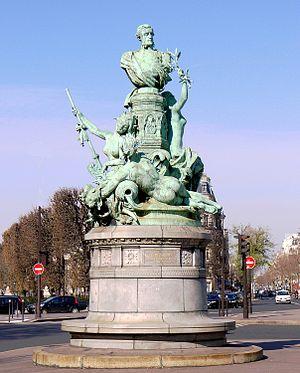
Buste de Francis Garnier - Paris VI.
La place Camille-Jullian est une place de Paris située à la limite des 5ᵉ, 6ᵉ et 14ᵉ arrondissements.
L'avenue de l'Observatoire est une voie située dans les quartiers du Val-de-Grâce dans le 5ᵉ arrondissement, de l'Odéon et de Notre-Dame-des-Champs dans le 6ᵉ arrondissement, Montparnasse dans le 14ᵉ arrondissement de Paris.